Easy Rider

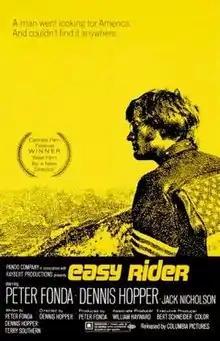
Theatrical release poster

Easy Rider is a 1969 American road drama film written by Peter Fonda, Dennis Hopper, and Terry Southern. It was produced by Fonda and directed by Hopper. Fonda and Hopper play two bikers who travel through the American Southwest and the South, carrying money made from a cocaine deal. Other actors in the film include Jack Nicholson, Karen Black, and Toni Basil. The success of "Easy Rider" helped spark the New Hollywood era of filmmaking during the early 1970s.